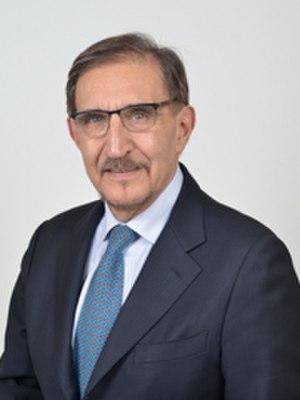
Ignazio La Russa, né le 18 juillet 1947 à Paternò, est un avocat et homme politique italien, ancien ministre et membre du parti Frères d'Italie.